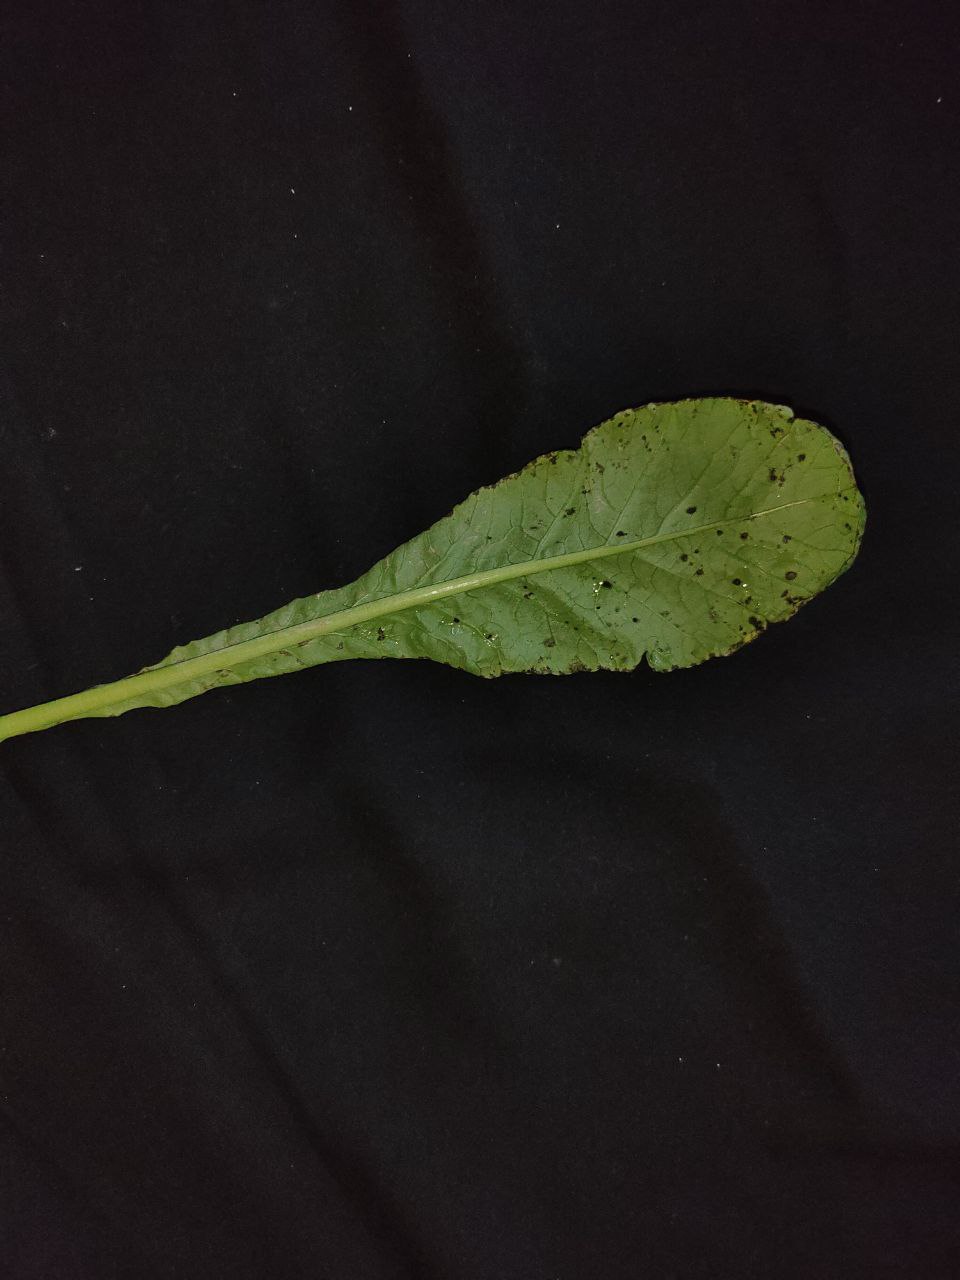
Label: Black leaf spot